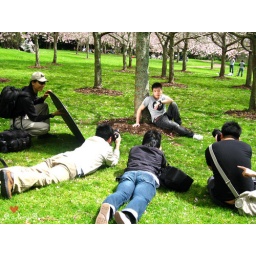
One tree hill 8 - by Victor